Grant Mizens

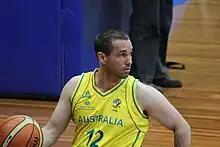
Mizens warming up

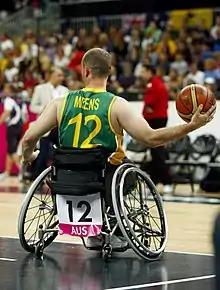
Mizens at the 2012 London Paralympics

He was part of the Australia men's national wheelchair basketball team that won a silver medal at the 2004 Summer Paralympics, and also part of the team that won a gold medal at the 2008 Summer Paralympics, for which he received a Medal of the Order of Australia.